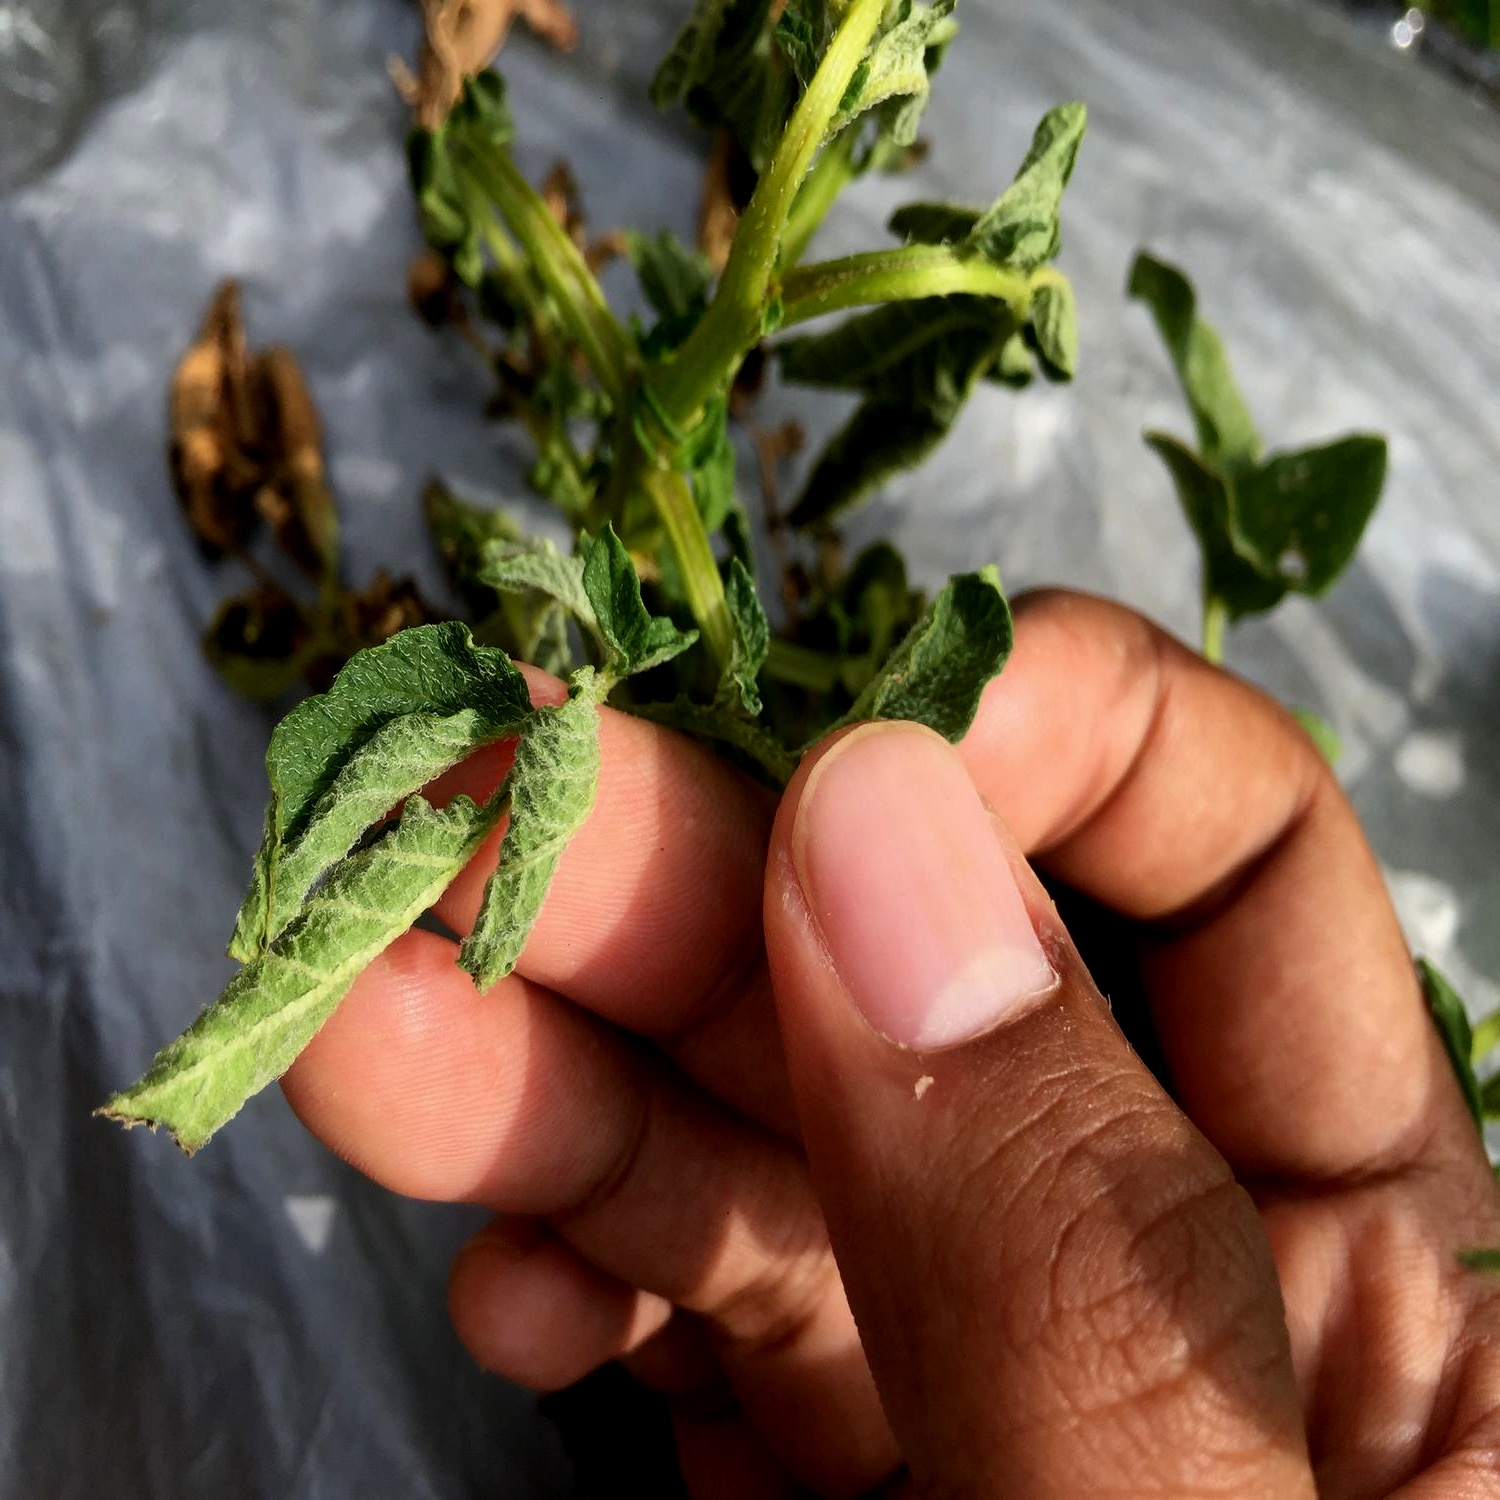
Etiqueta: Pudricion_Parda